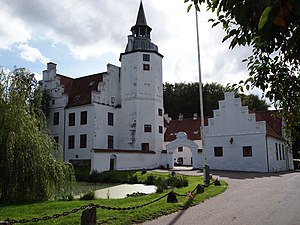
Rydhave (Vinderup) / Ejer
Rydhave 2018
Rydhave This is a photo of a listed building in Denmark, number 661-187010-8 in the Heritage Agency of Denmark database for Listed Buildings.
Rydhave Slot er fra år 1314. Det hvidkalkede slot ligger mellem Holstebro og Skive tæt på Vinderup gemt i en af Danmarks vestligste bøgeskove. Slotstårnet og de fire fløje lukker sig om en lille brolagt gårdsplads. Rydhave Slot hører i dag til et af de bedst bevarede minder i Vestjylland fra middelalderen. De første dokumenter om Rydhave er fra 1377, da Albert Andersen Eberstein og hans farbror, Henrik